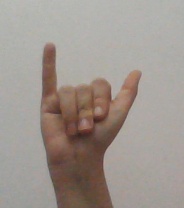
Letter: ya